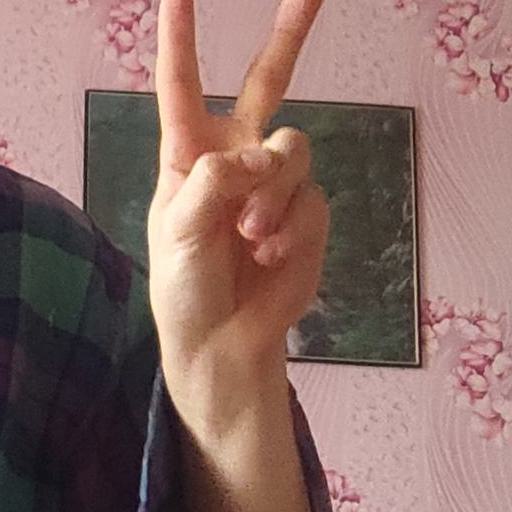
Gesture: peace